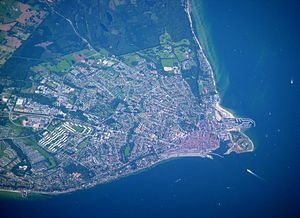
Øre (geografi)
Luftbillede af Helsingør
Et øre eller ør betegner en lav sandet eller gruset strandbred, som stikker frem i søen eller rager op over den. Øre som betegnelsen for et fremspringende kystlandskab forekommer ofte i danske stednavne som for- eller efterled. Det kendes fra fx Øresund, Helsingør og Dragør. Efterleddet svækkes undertiden til -er, fx i Gedser. Navnet svarer til oldnordisk hhv. aurr og eyrr.